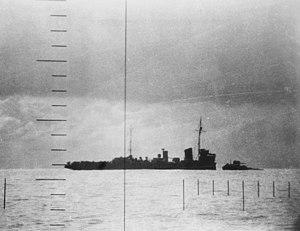
L'histoire militaire des États-Unis pendant la Seconde Guerre mondiale débute lorsque les États-Unis entre dans la Seconde Guerre mondiale en déclarant la guerre contre les puissances de l'Axe à la suite de l'attaque japonaise du 7 décembre 1941 contre la base navale américaine de Pearl Harbor.
L'USS Seawolf (SS-197) est un sous-marin de classe Sargo construit pour l'US Navy à la fin des années 1930.